William Tufts Brigham

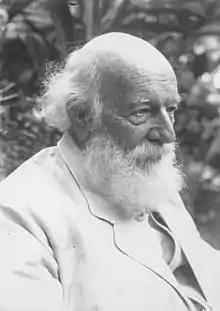
William Tufts Brigham

William Tufts Brigham (1841–1926) was an American geologist, botanist, ethnologist and the first director of the Bernice P. Bishop Museum in Honolulu.